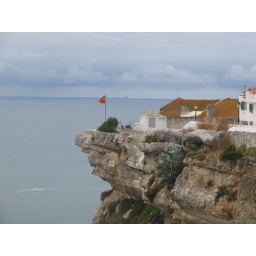
In the old days, before the new harbour was built, the fishing boats were pulled on to the beach by oxen.